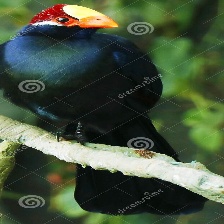
Species: VIOLET TURACO
Scientific name: MUSOPHAGA VIOLACEA